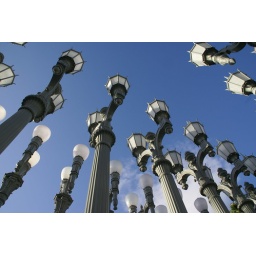
Lights against clear sky